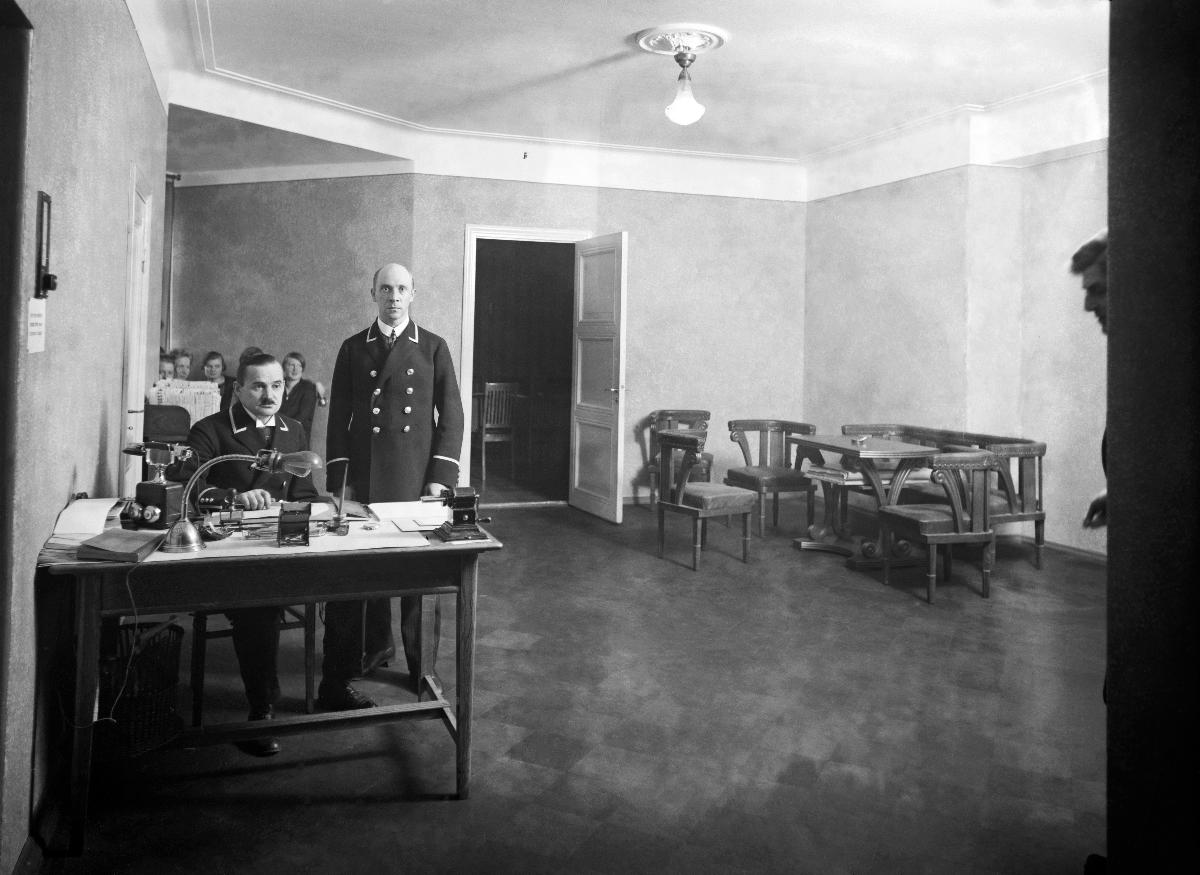
Sanomalehti Hufvudstadsbladetin odotussali
Hufvudstadsbladets vänthall; Waiting hall of newspaper Hufvudstadsbladet
sisällön kuvaus: Hufvudstadsbladetin toimitiloja, Läntinen Heikinkatu 22, Helsinki 1927. Odotushalli, taustalla kokoushuone. content description: Premises of newspaper Hufvudstadsbladet in Helsinki 1927. The waiting hall, the conference room in the background. innehållsbeskrivning: Hufvudstadsbladets utrymmen, Västra Henriksgatan 22. Helsingfors 1927. Vänthallen, konferensrummet i bakgrunden.
Vuosi: 1927
Paikka: Suomi, Uusimaa, Helsinki
Aiheet: sanomalehdet; henkilökunta; työtilat; odotustilat; sisäkuva; HBL; newspapers; working spaces; staff; personnel; interior; compartments; waiting halls; halls; waiting rooms; dagstidningar; arbetsrum; tidningar; personal; interiörer; utrymmen; vänthallar; väntutrymmen